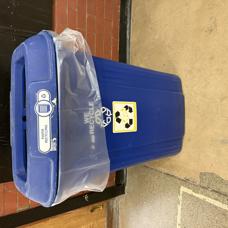
Label: recycling